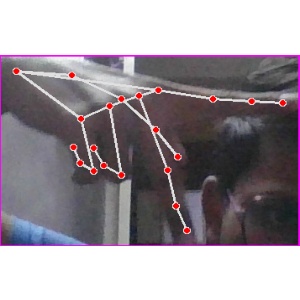
अक्षर: प